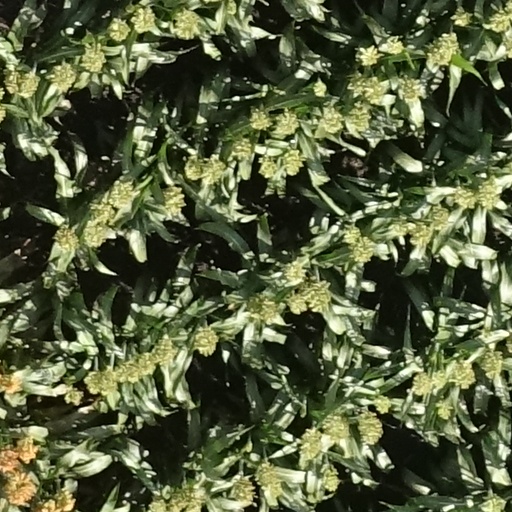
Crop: sorghum